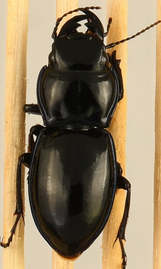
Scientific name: Pasimachus elongatus
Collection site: Central Plains Experimental Range NEON (CPER), plot CPER_009